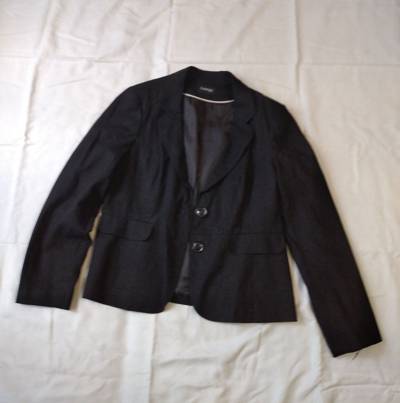
Waste category: clothes